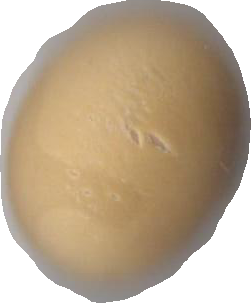
Variety: Dega